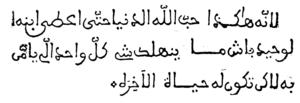
L’écriture maghrebi, est un ensemble de styles calligraphiques de l’écriture arabe développée à partir du Xᵉ siècle dans l’Occident musulman, c’est-à-dire au Maghreb et en Espagne. Les différents styles maghribi varient dans la hauteur et les formes anguleuses mais ont en commun les larges courbes et un trait gracile avec peu de contraste entre de plein et délié.